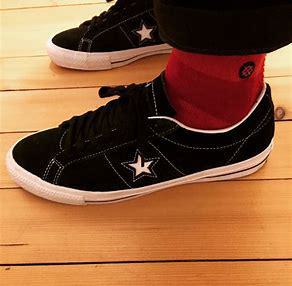
Brand: Converse
Model: One Star Pro